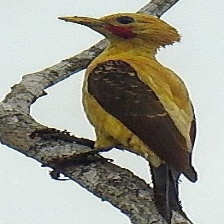
Species: CREAM COLORED WOODPECKER
Scientific name: CELEUS FLAVUS